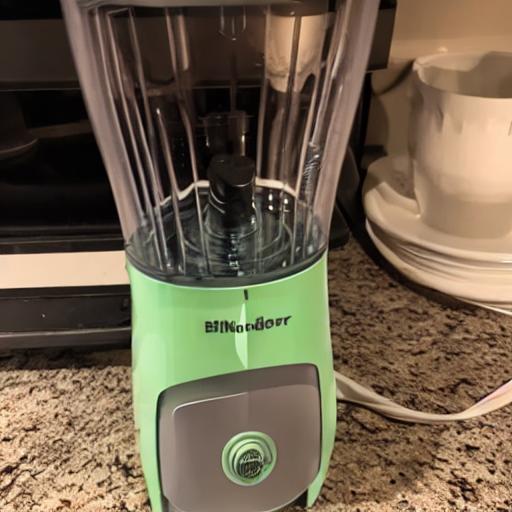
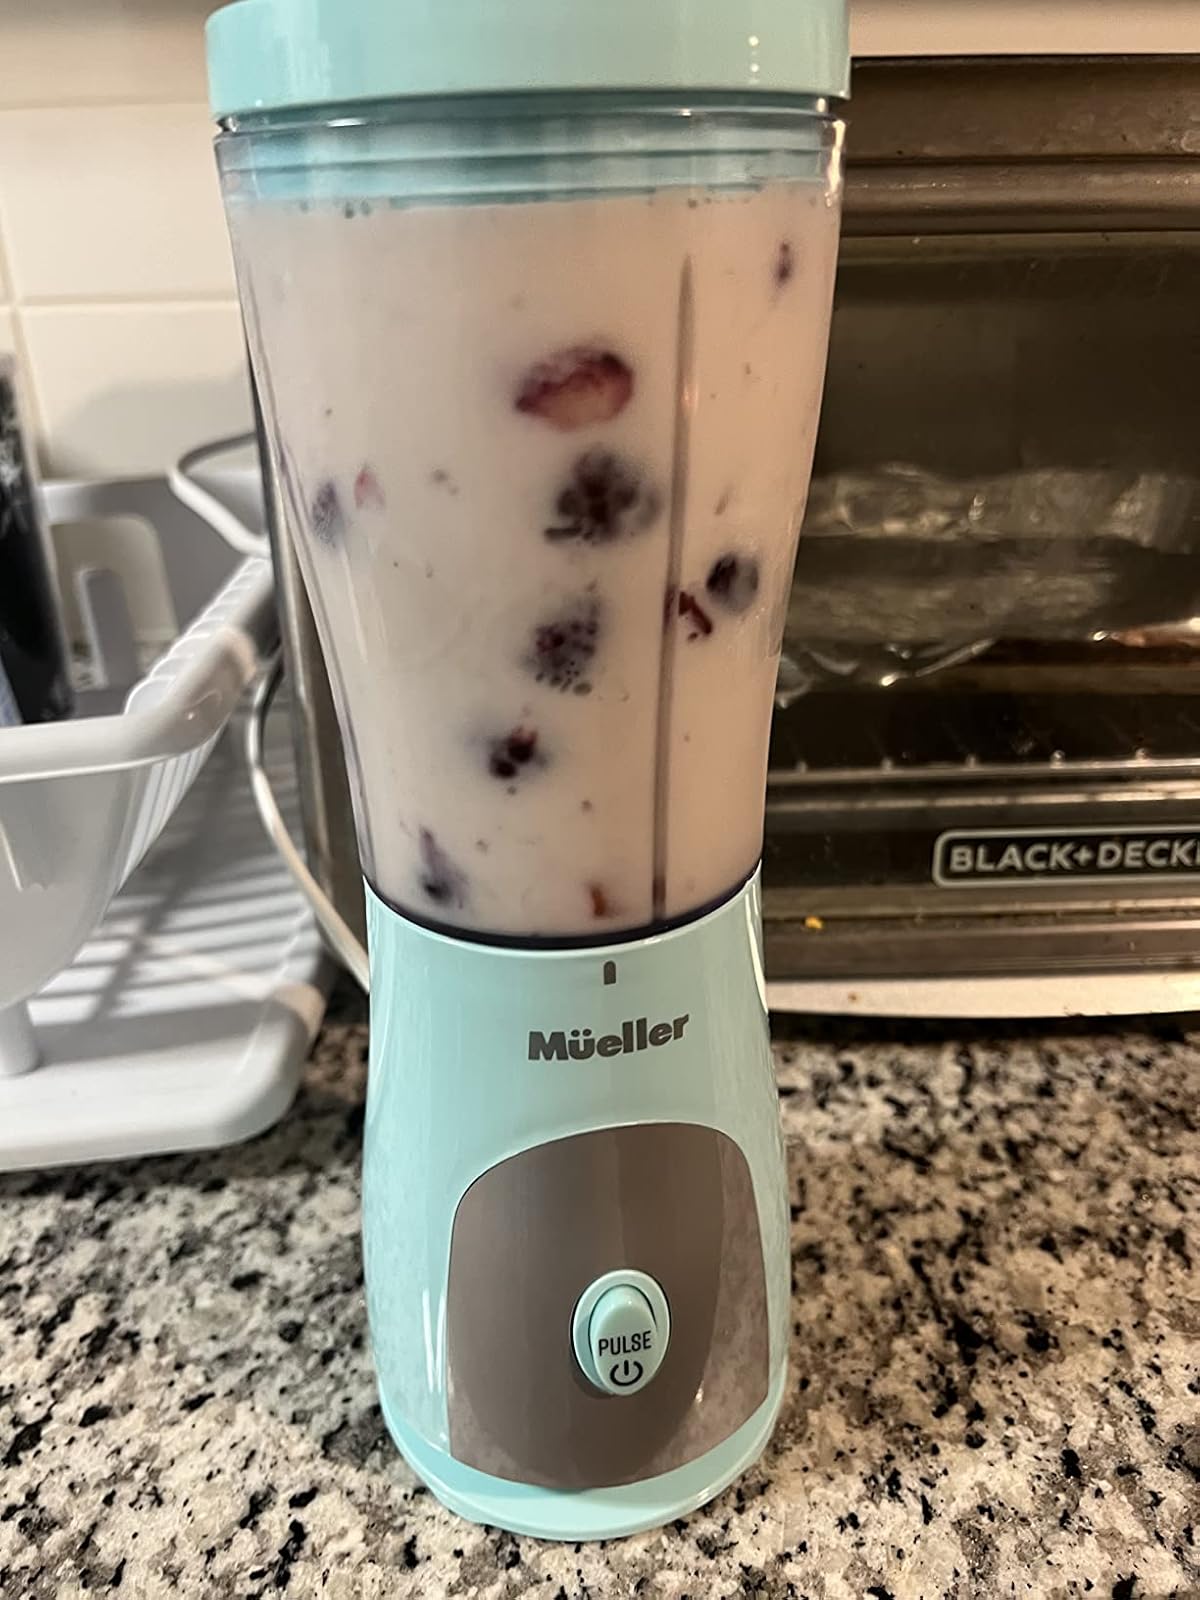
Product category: items_blender
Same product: no